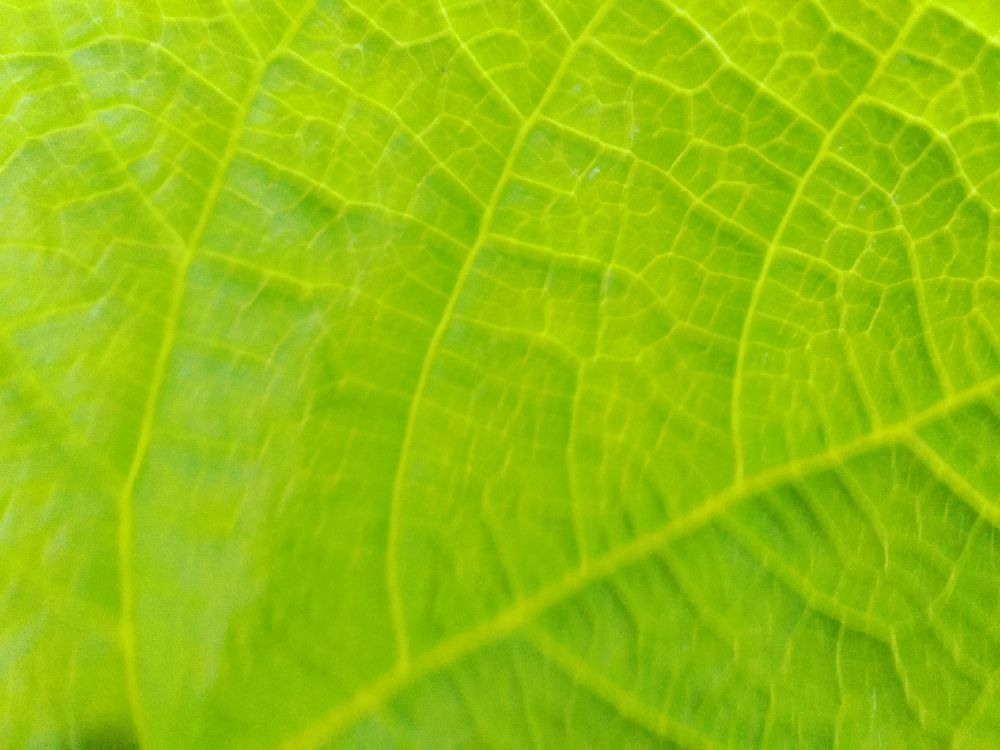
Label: healthy